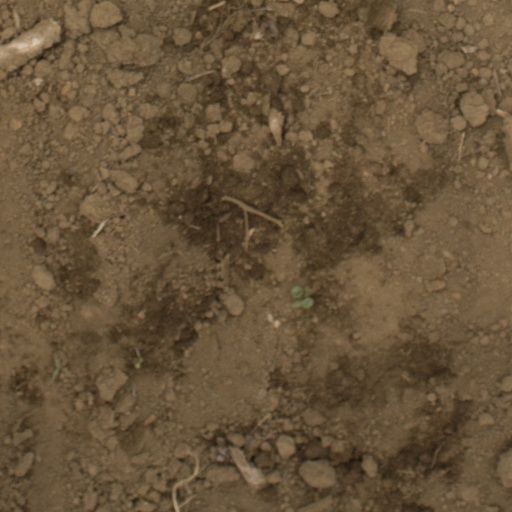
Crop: Jerusalem artichoke